Briareos Hecatonchires

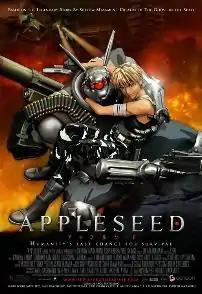
Briareos carrying Deunan Knute on the poster for the 2004 "Appleseed" film

is a character from Masamune Shirow's "Appleseed" manga and its adaptations in anime. He is one of the two protagonists of the series, the other being Deunan Knute. Briareos is a trained ESWAT officer, his point man is Deunan. They met in his father's SWAT unit before World War III broke out. Briareos and Deunan are lovers and have been involved since before the war. Since moving to Olympus with Deunan, they have joined the ESWAT unit (Extra Special Weapons And Tactics). He is named after Briareus the Vigorous, one of the Hecatonchires (hundred-armed giants) of Greek mythology. In the Japanese media, he is voiced by Yoshisada Sakaguchi in the "Appleseed" OVA, Jūrōta Kosugi in the "Appleseed" film, Kōichi Yamadera in "Appleseed Ex Machina" and "Appleseed XIII", and Junichi Suwabe in "Appleseed Alpha". In the English dub, he is voiced by Sean Barrett in the OVA, Jamieson Price in the first dub of the 2004 film, and David Matranga in all subsequent productions.